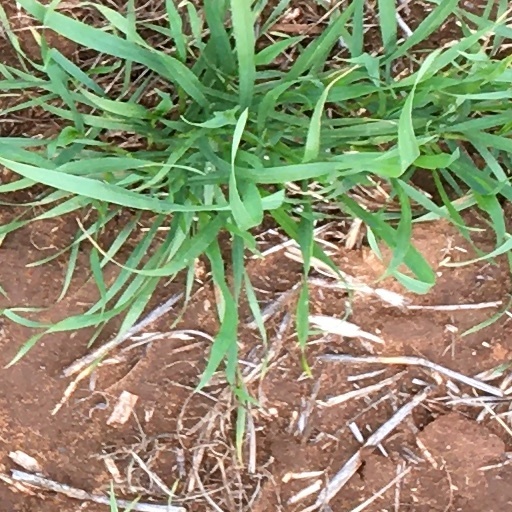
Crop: wheat